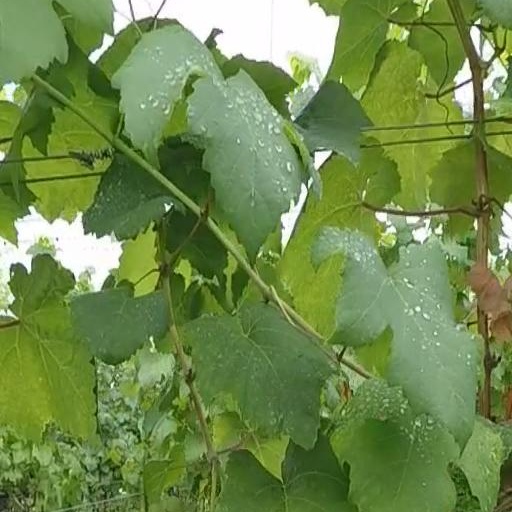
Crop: grape